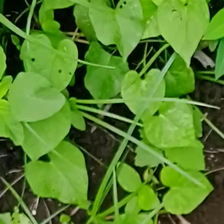
Weed species: Obscure_morning _glory(Ipomoea obscura)